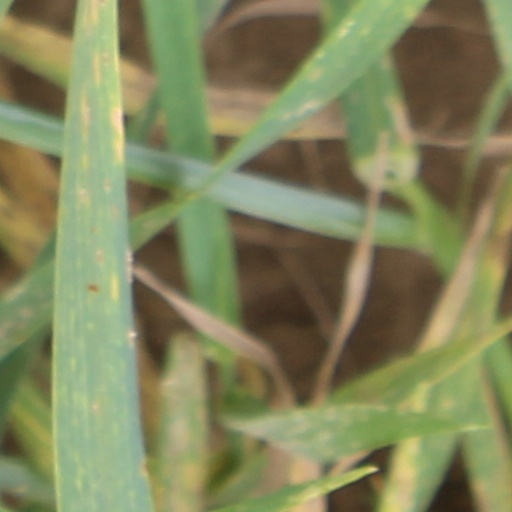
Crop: wheat